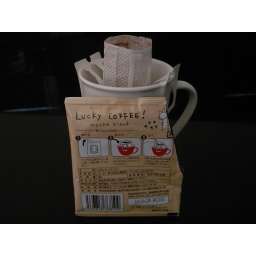
Lucky Coffee - the fun way to make an almost real cup of coffee in your own kitchen